Lonsdale Sports Arena

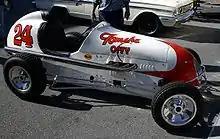
An Offenhauser-powered midget car

The site of Lonsdale Sports Arena was originally an earthen levee holding pond, used to retain water to power a local textile mill. The levee area was bought in 1934 by Edward A. McNulty, a local road builder, who first used it as a sand and gravel pit. McNulty later constructed a race track on the site.